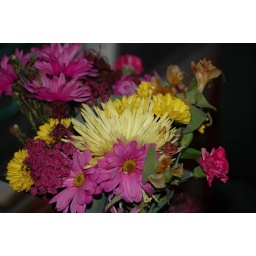
flowers around the house 003